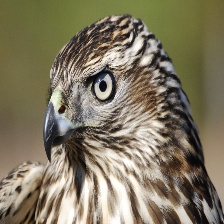
Species: NORTHERN GOSHAWK
Scientific name: ACCIPITER GENTILIS